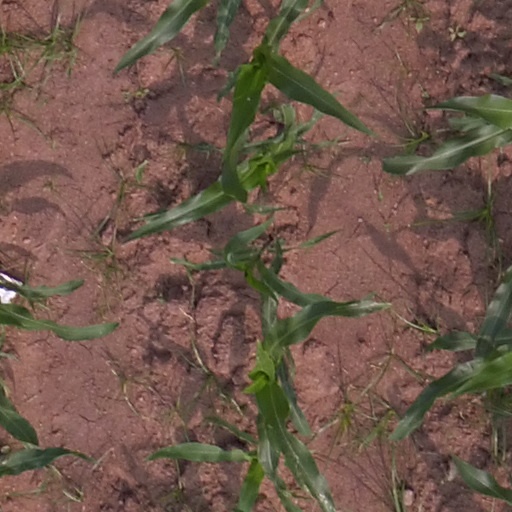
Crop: maize; corn